Iris Yassmin Barrios Aguilar

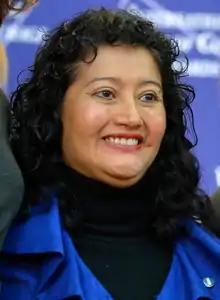
Iris Yassmin Barrios Aguilar

Iris Yassmin Barrios Aguilar is a judge and the president of one of Guatemala’s two High Risk Court Tribunals. She was the presiding judge in the case of Efraín Ríos Montt, a former dictator of Guatemala. In that trial Montt was found guilty of the genocide of indigenous Ixil Mayans; the verdict came in 2013. The trial was the first time a national judiciary tried a former head of state for genocide in his home country. However, on May 20, 2013, the Constitutional Court of Guatemala overturned the conviction, voiding all proceedings back to April 19 and ordering that the trial be "reset" to that point, pending a dispute over the recusal of judges. Officials have said that Ríos Montt's trial will resume in January 2015.